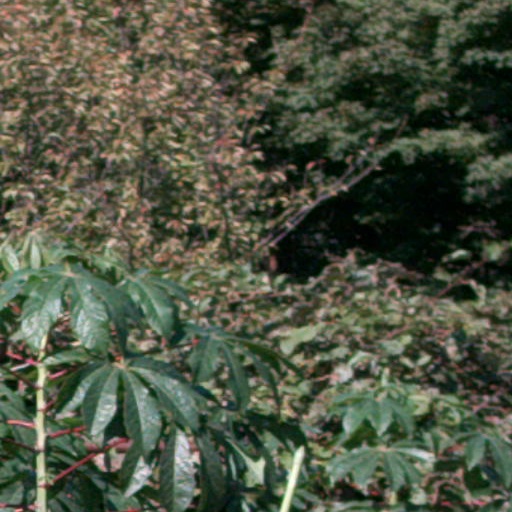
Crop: cassava